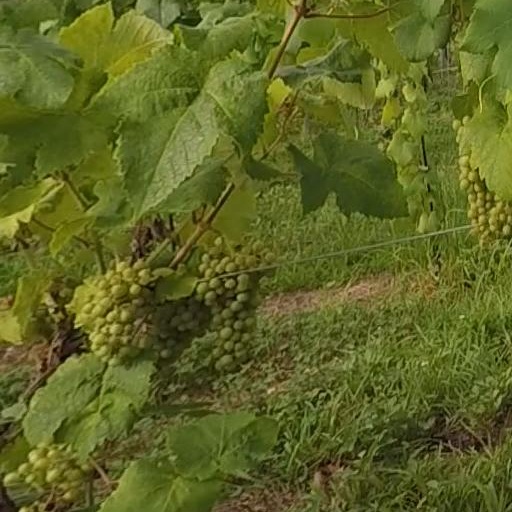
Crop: grape